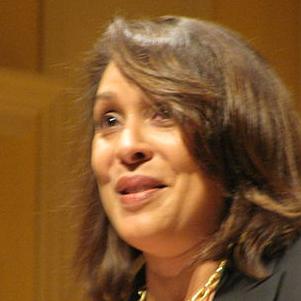
Age: 46